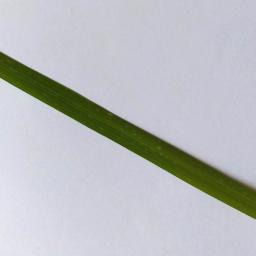
Label: Rice___Healthy